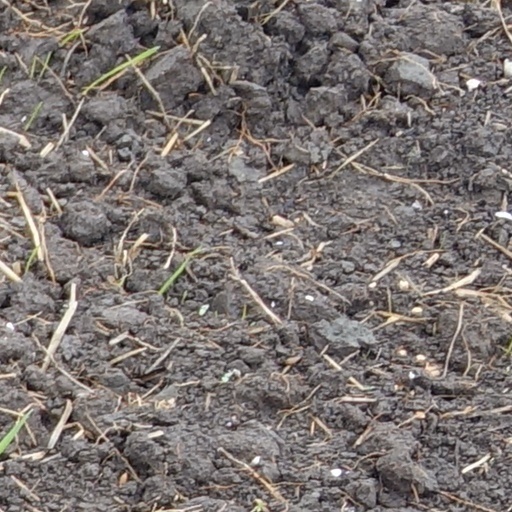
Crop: wheat